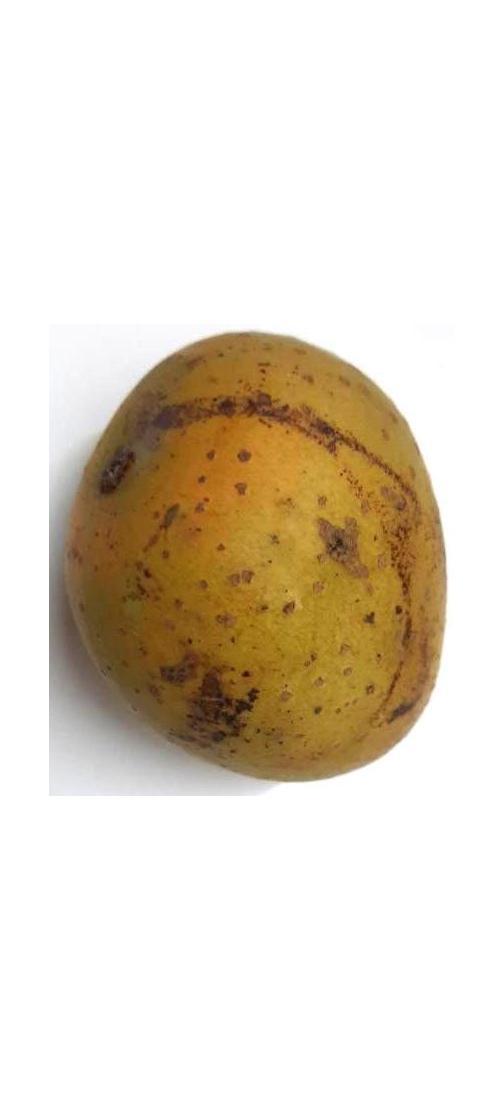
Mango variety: Gourmoti